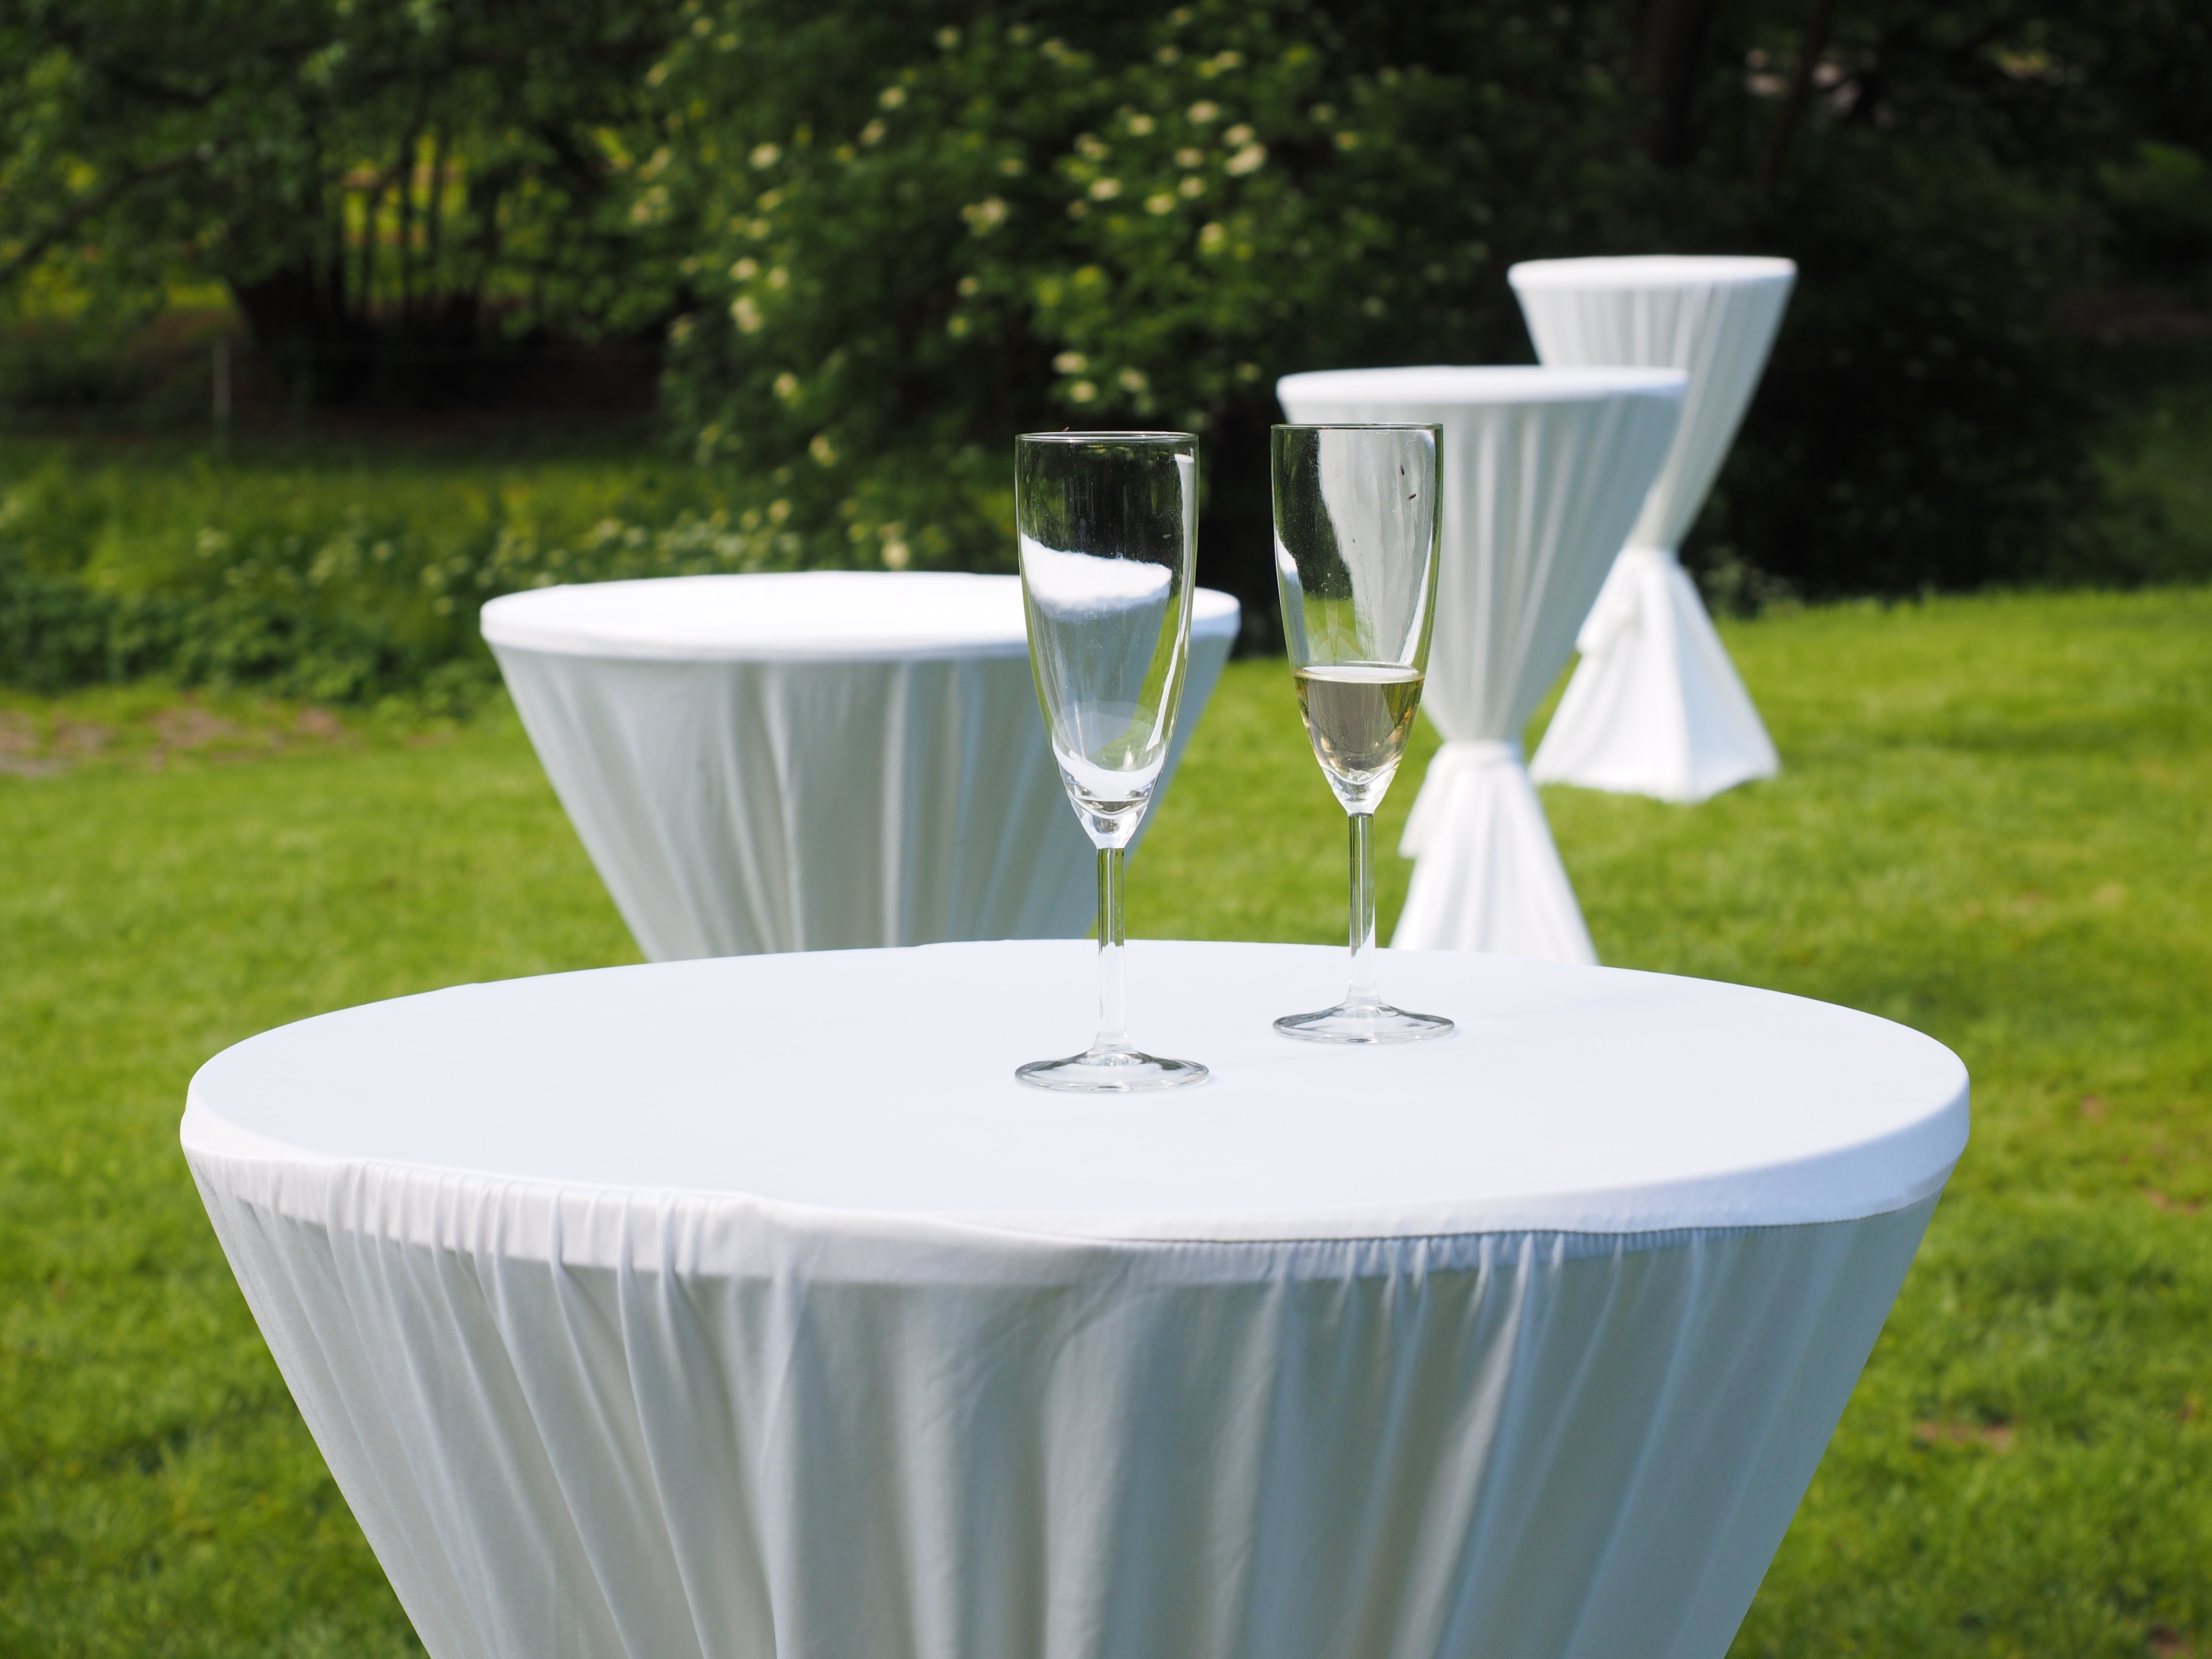
table, celebration, meal, drink, furniture, material, alcohol, celebrate, tablecloth, festival, glasses, flowerpot, champagne, decorated, abut, champagne glasses, dining tables, bar tables, man made object, semi sparkling wine